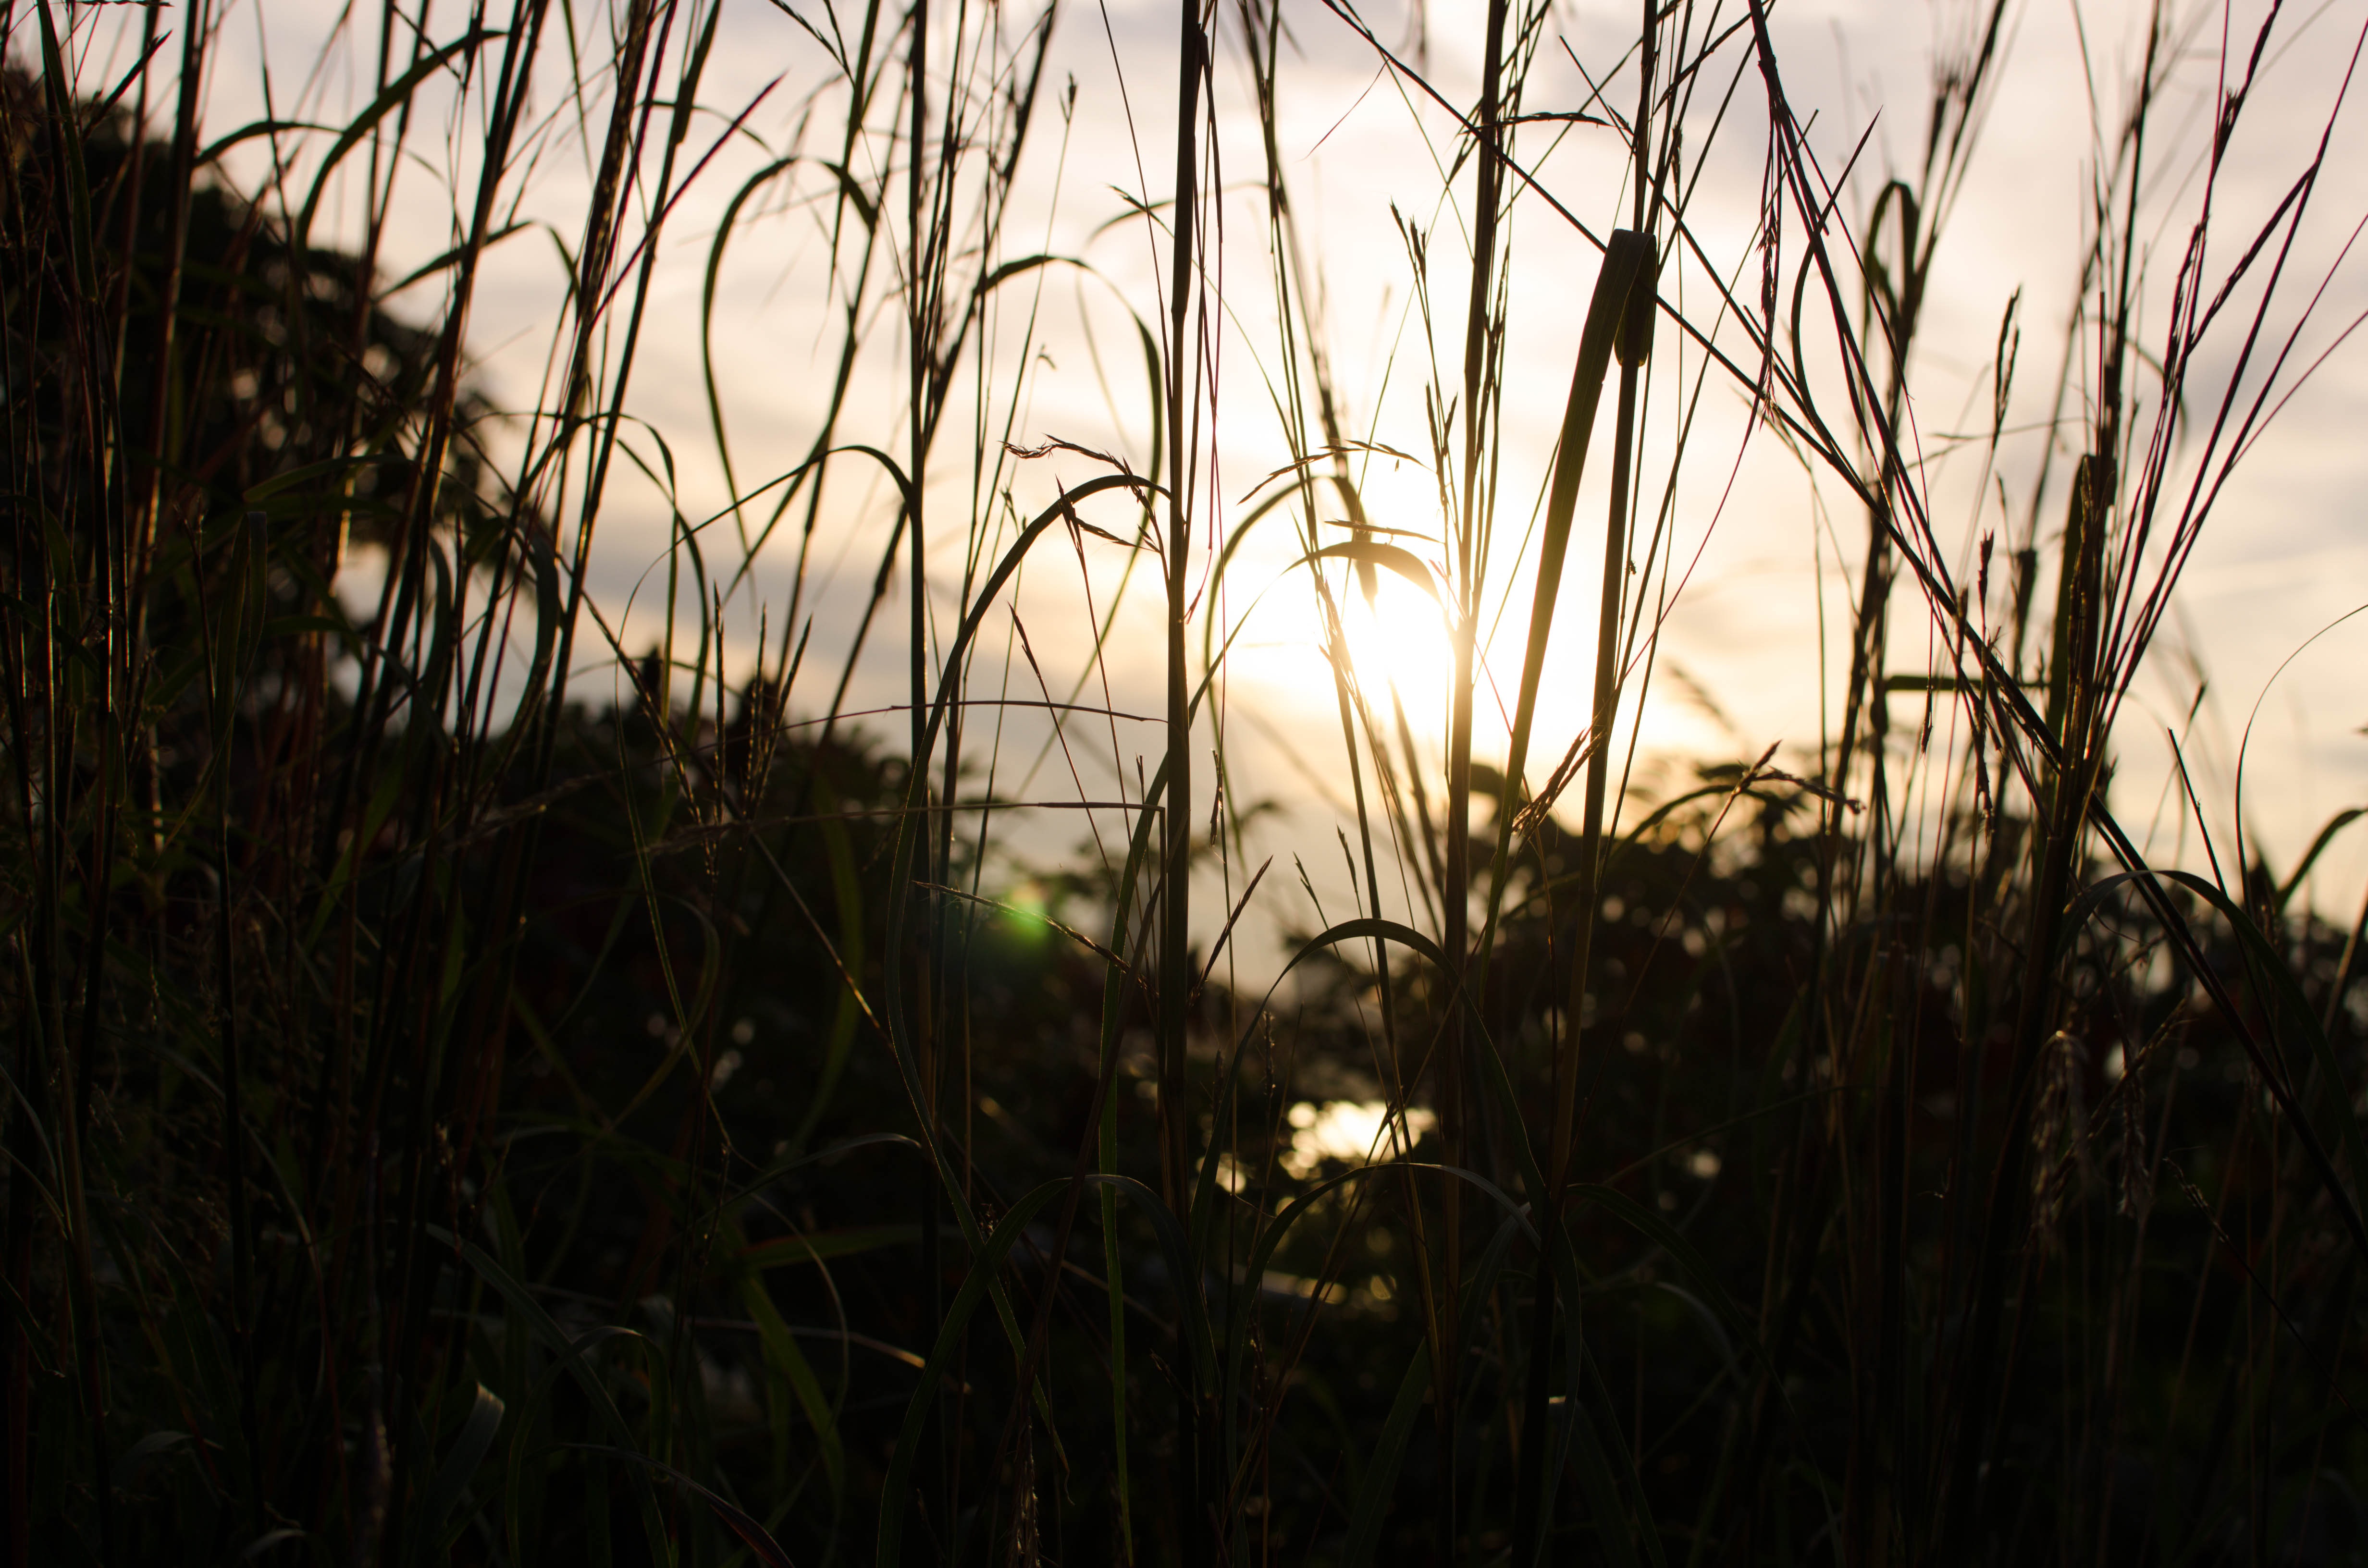
tree, nature, grass, branch, light, plant, sunset, field, sunlight, morning, leaf, flower, summer, green, autumn, reeds, habitat, rural area, atmospheric phenomenon, grass family